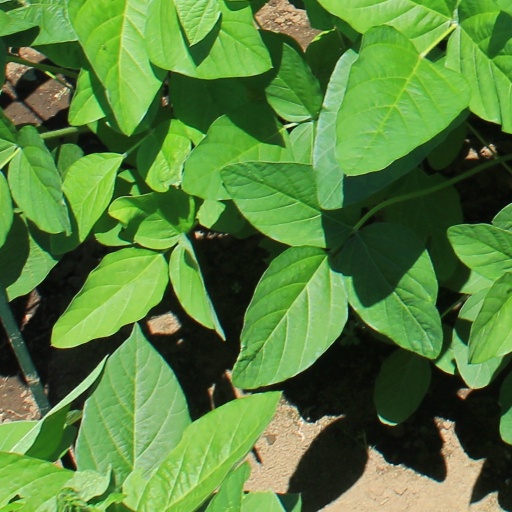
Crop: soybean